Janko de Beer

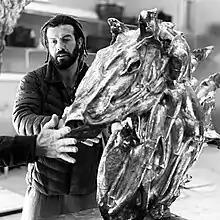

Janko de Beer (born February 24, 1980) is a South African sculptor and visual artist, based in Pringle Bay, South Africa.